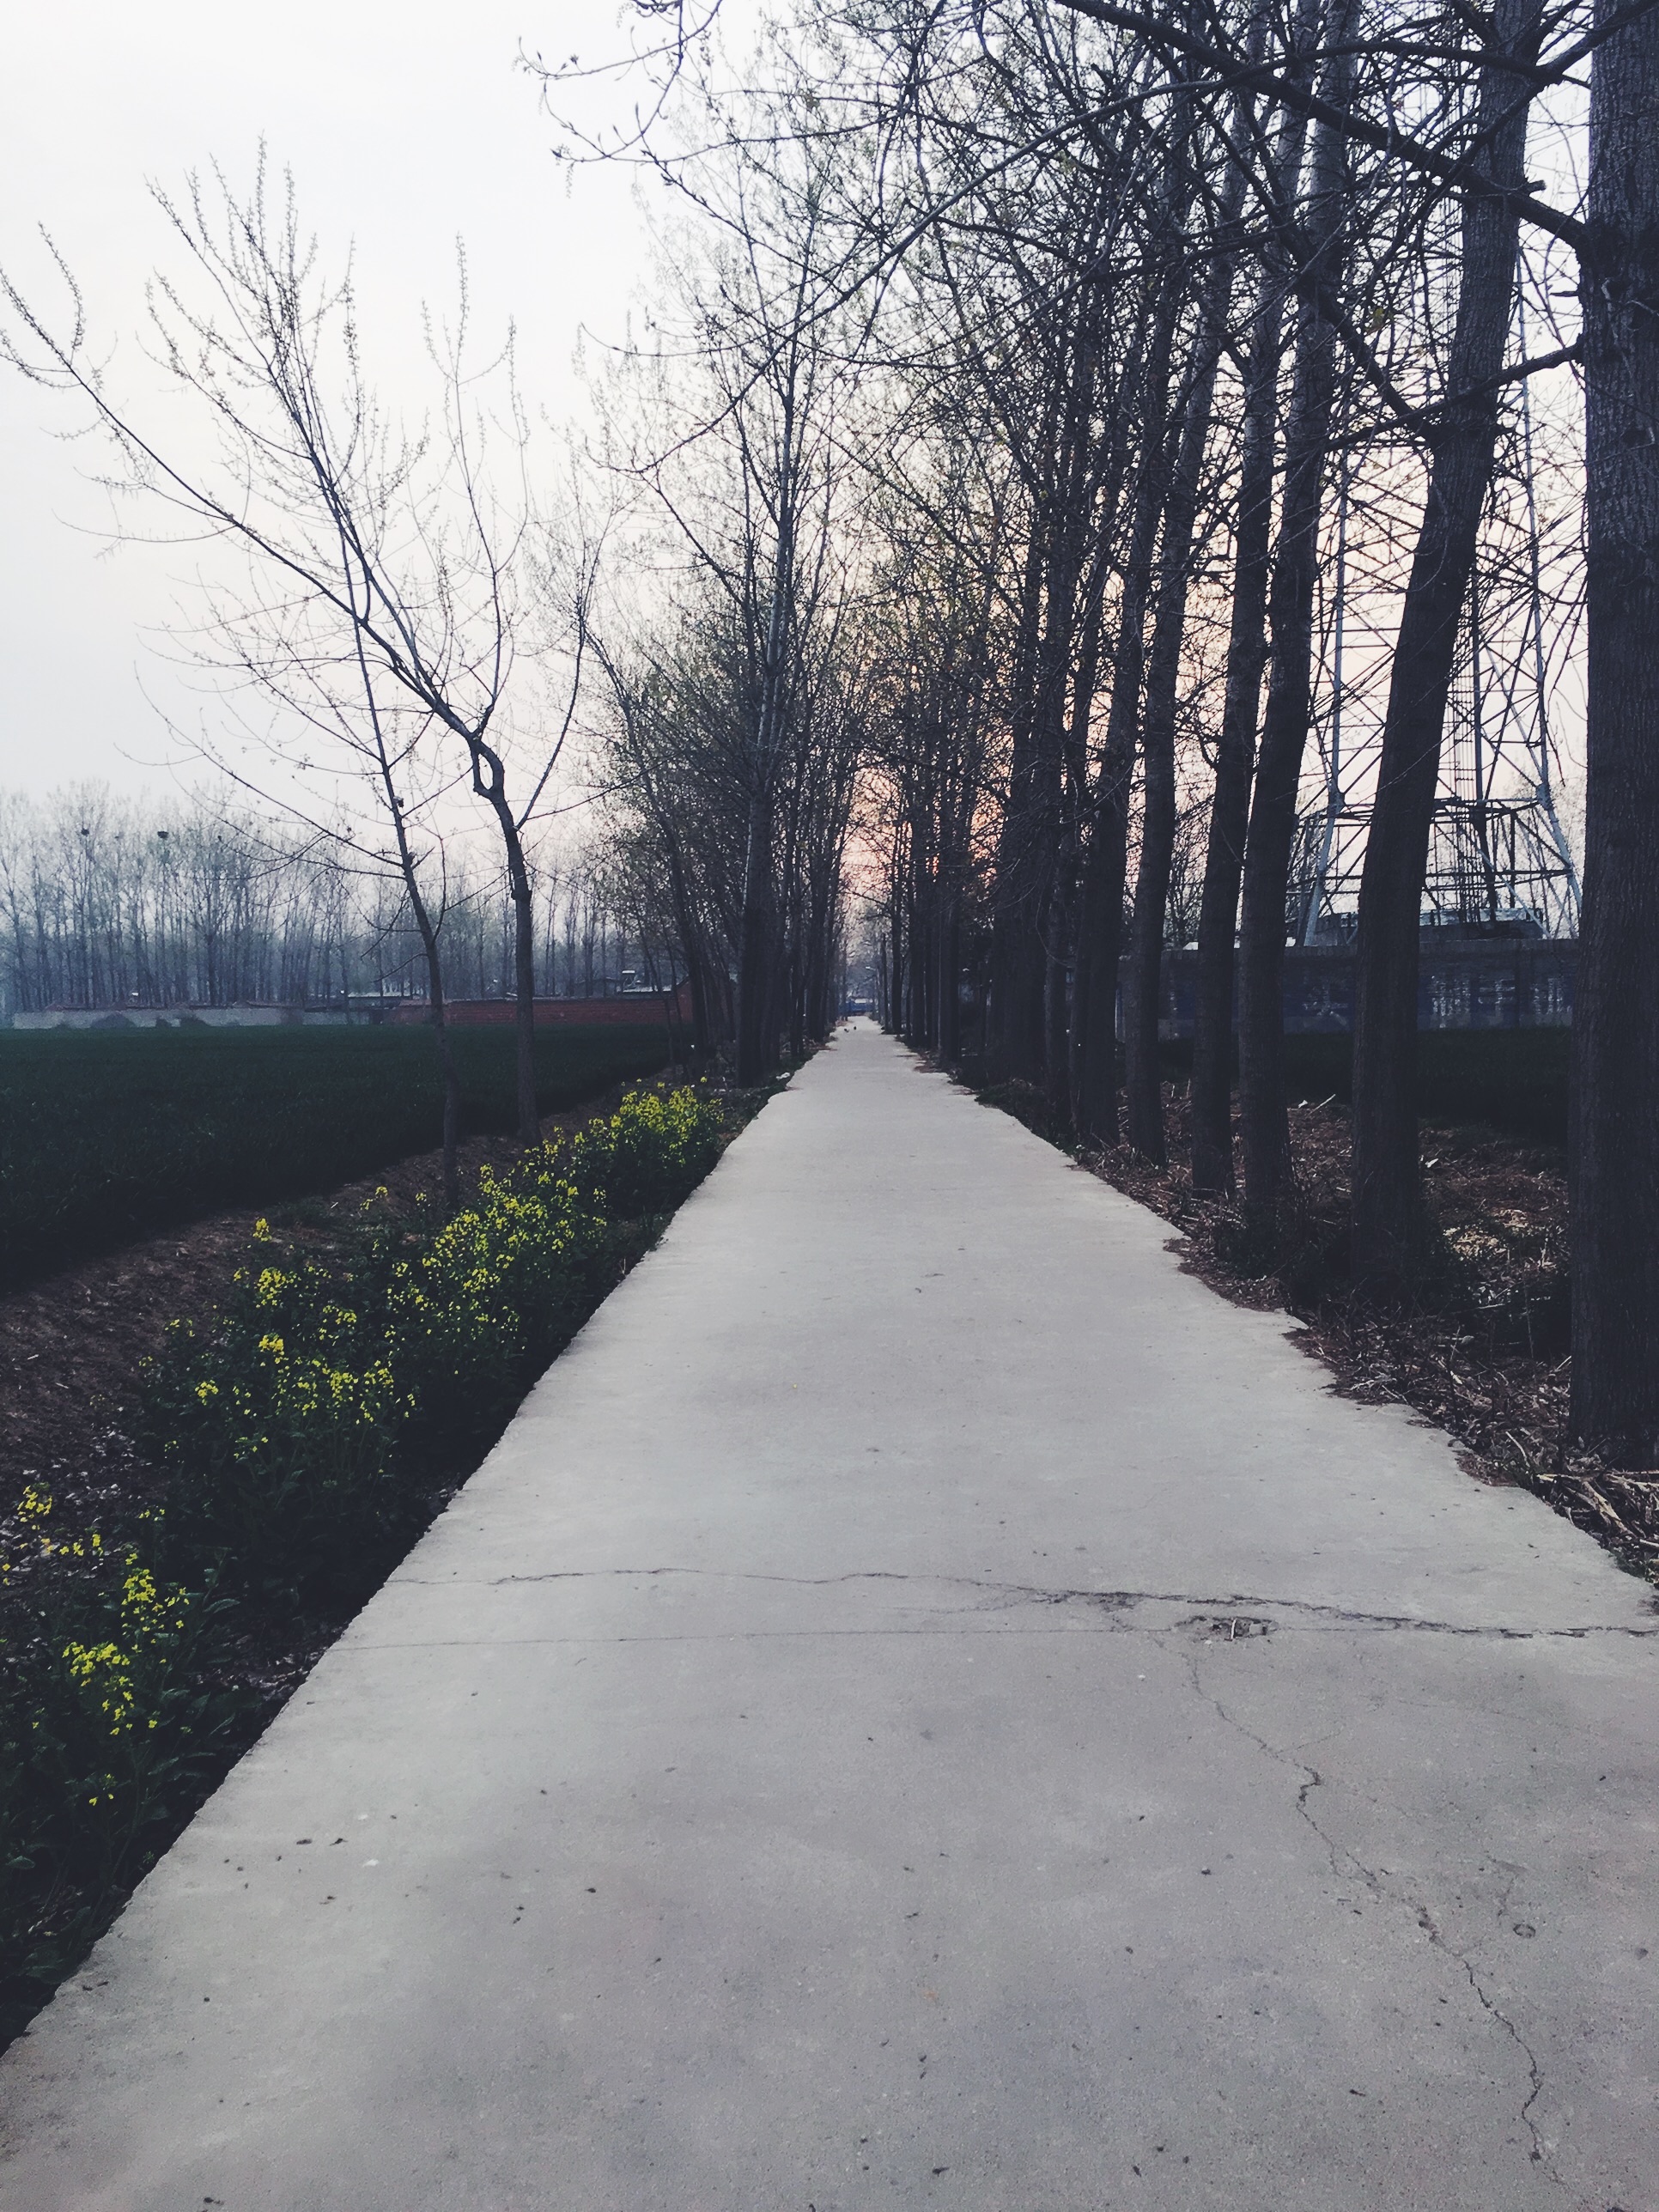
tree, nature, snow, winter, road, sunlight, morning, asphalt, weather, lane, season, infrastructure, rural area, road surface, atmospheric phenomenon, woody plant